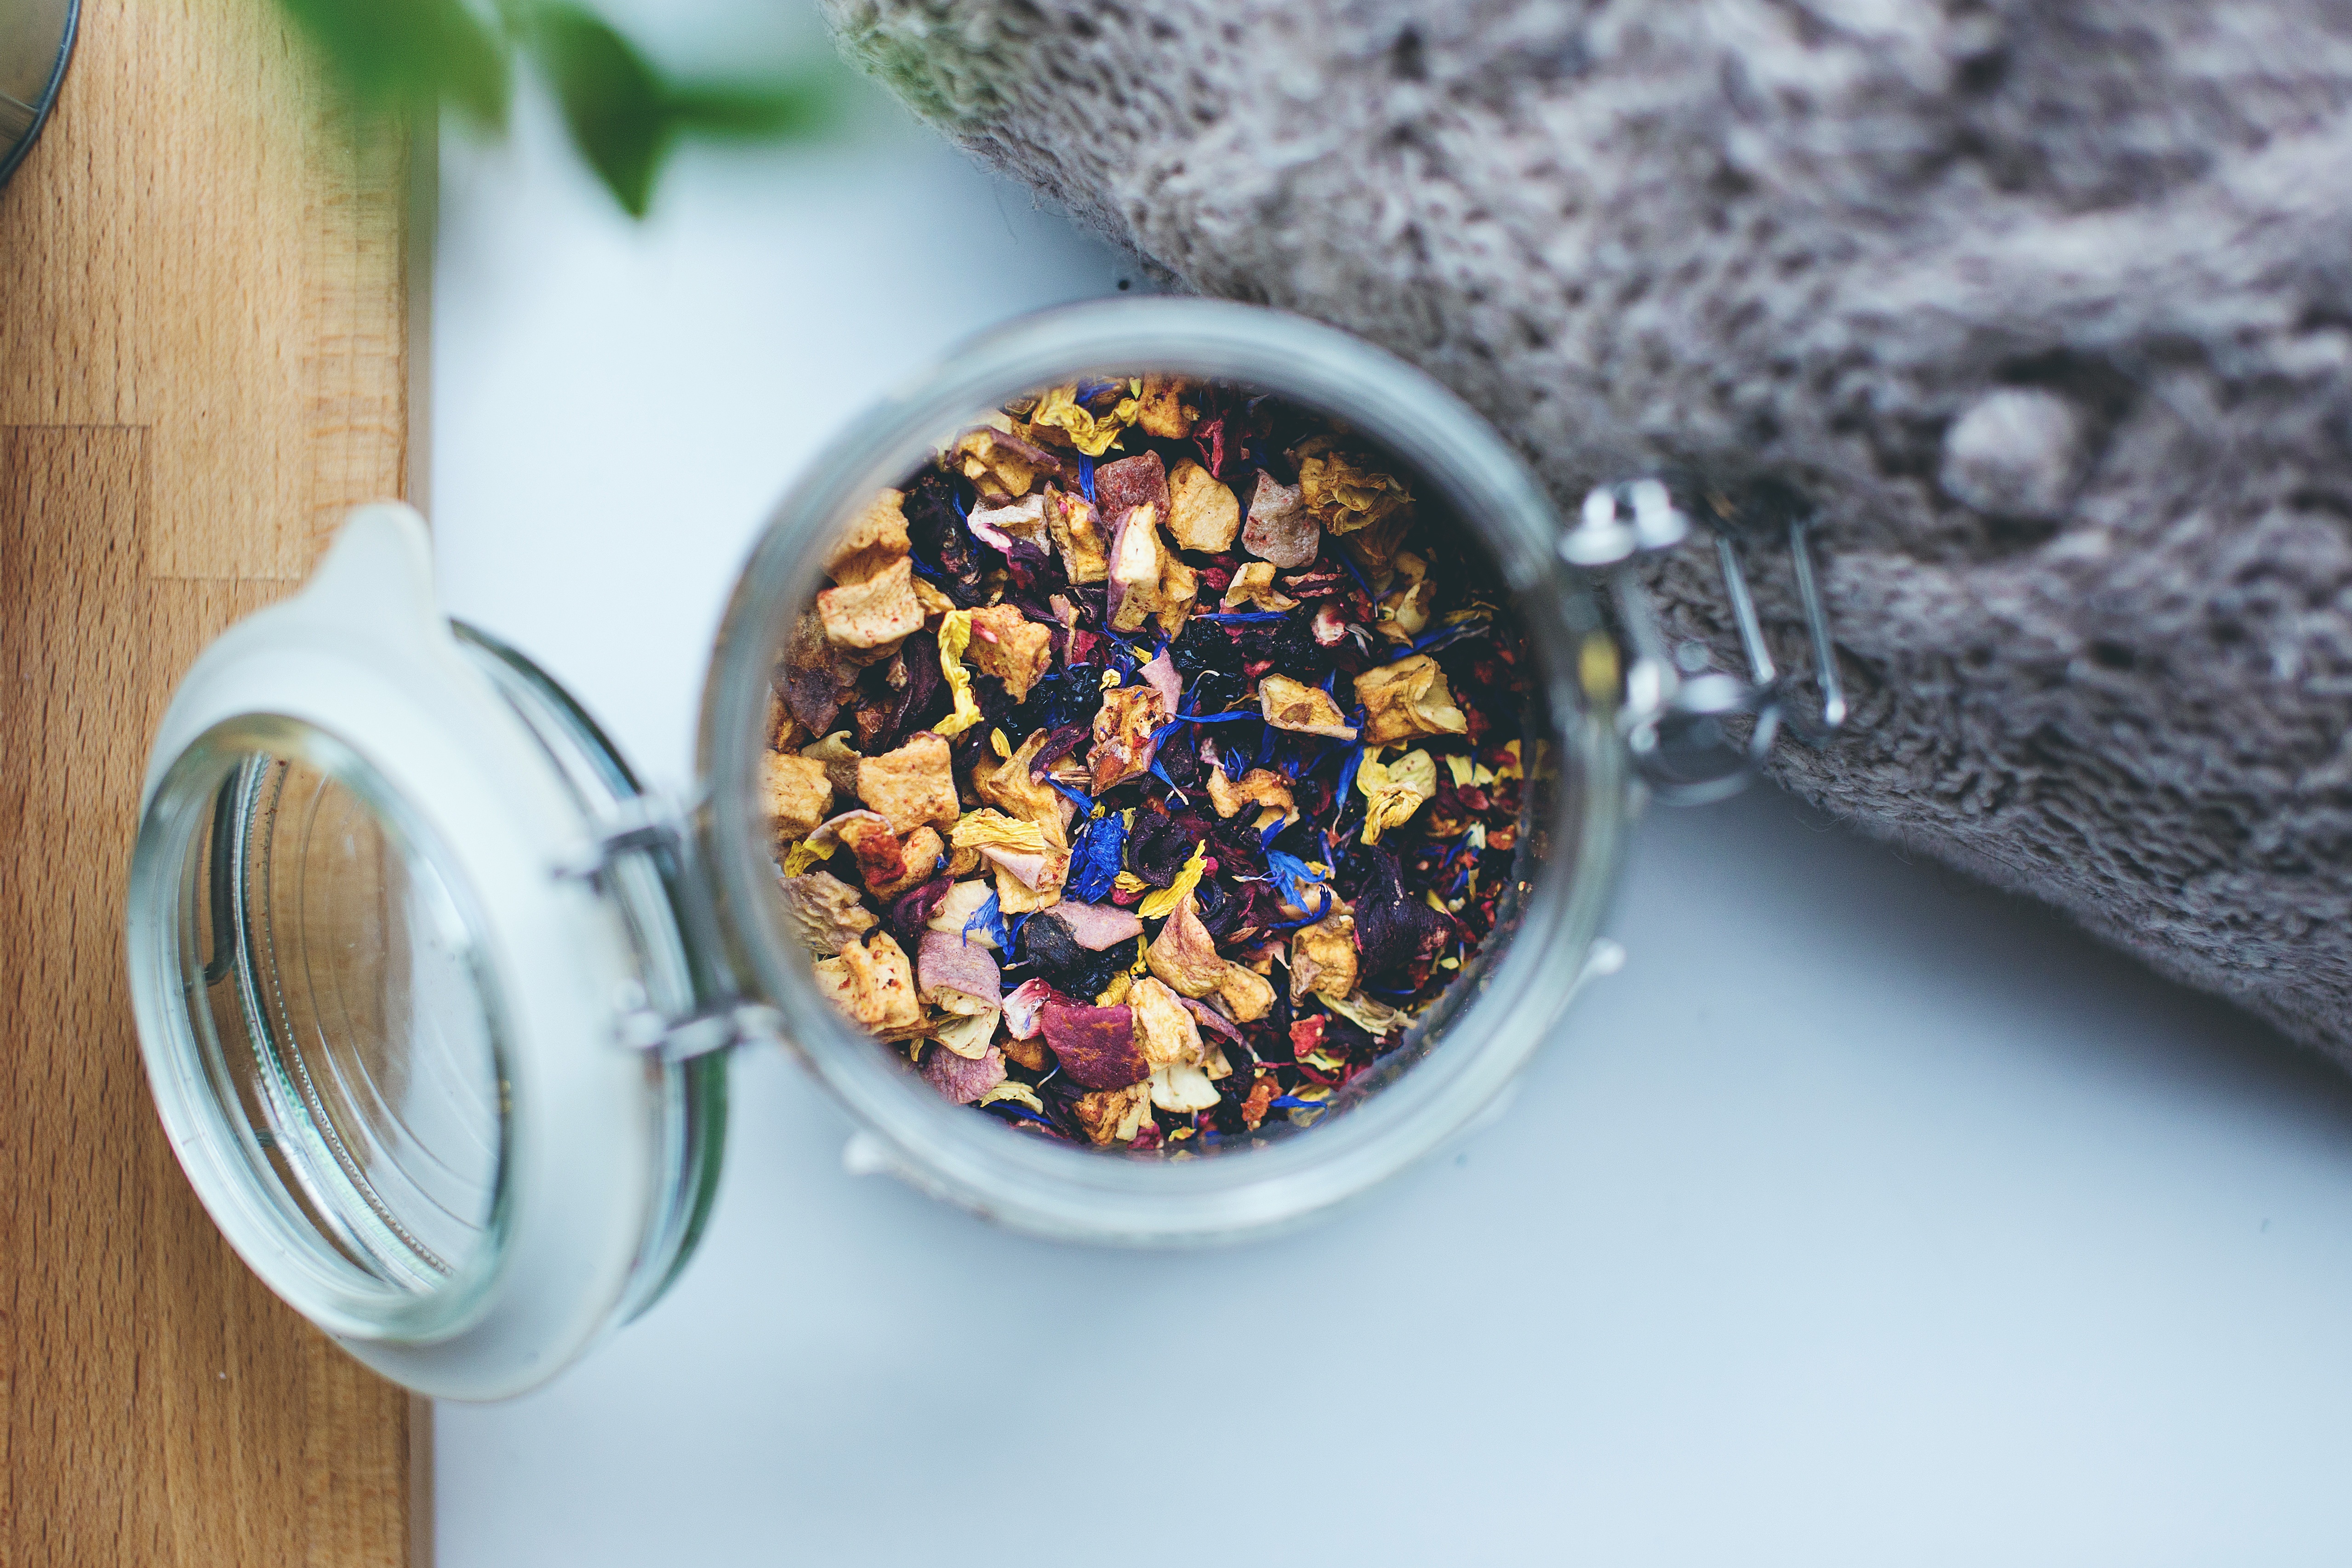
tea, flower, petal, glass, jar, aroma, meal, food, produce, beverage, breakfast, flavor